1912 Manchester North West by-election

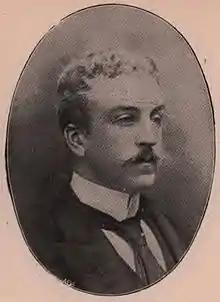
Kemp

The Liberal candidate was Gordon Hewart, a barrister on the Northern England circuit. He was born in Bury and educated at Manchester Grammar School.